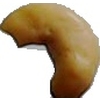
Label: caju_seed